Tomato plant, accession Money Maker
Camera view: horizontal (90 deg, fisheye); turntable rotation: 330 degrees
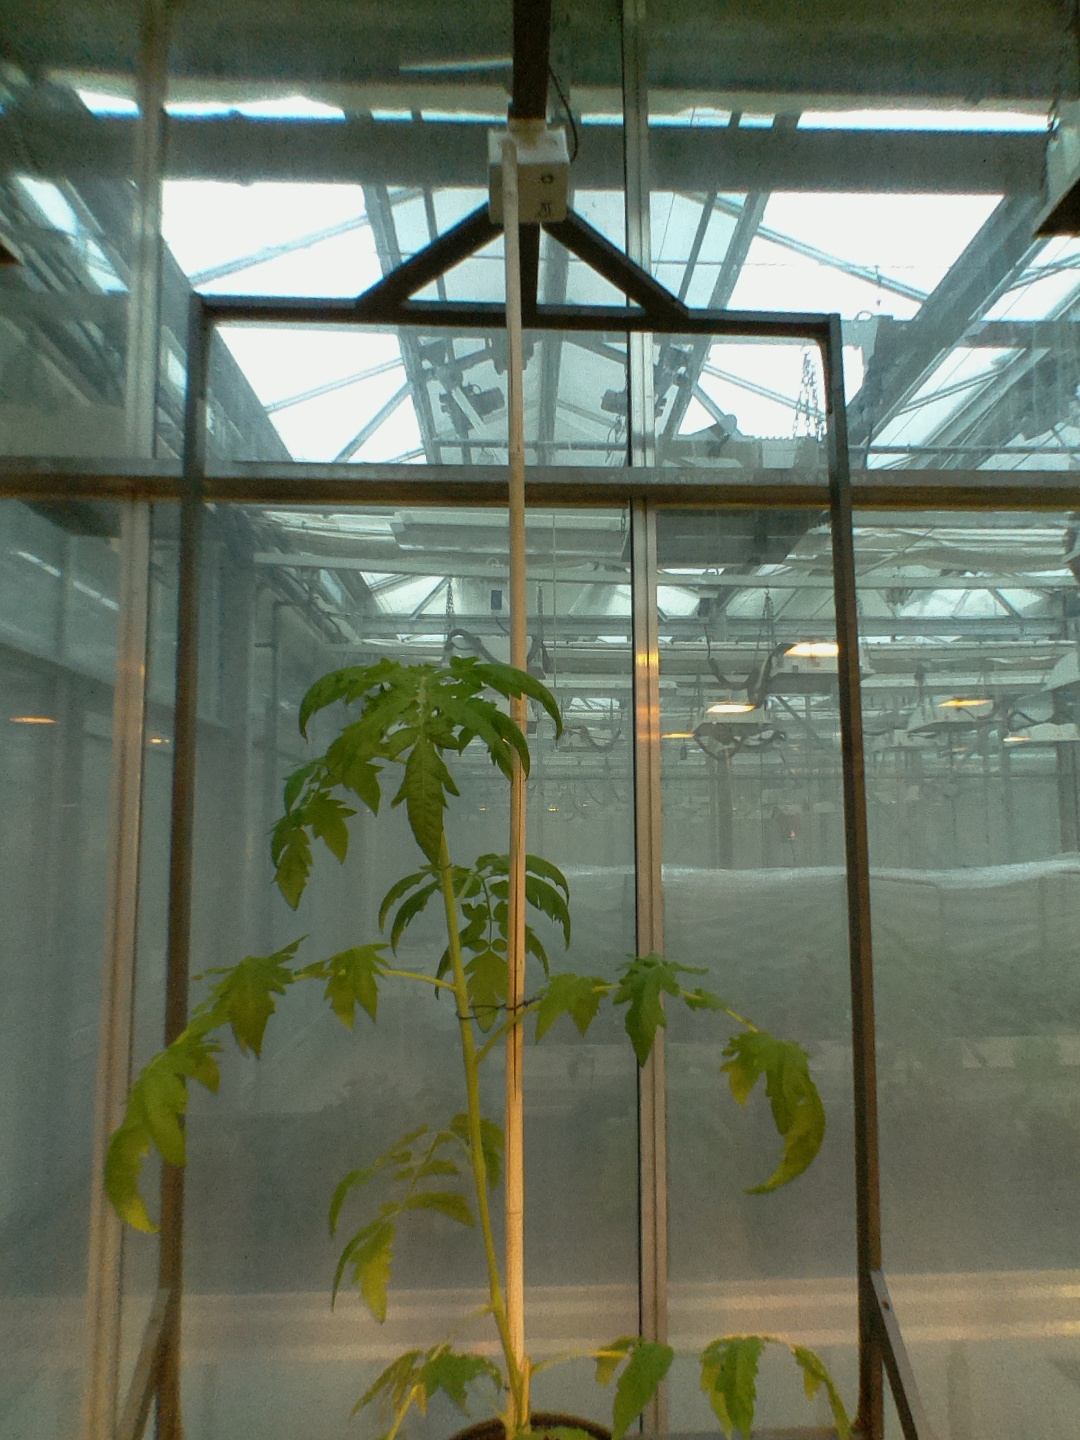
BBCH growth stage 54: 4 inflorescences visible